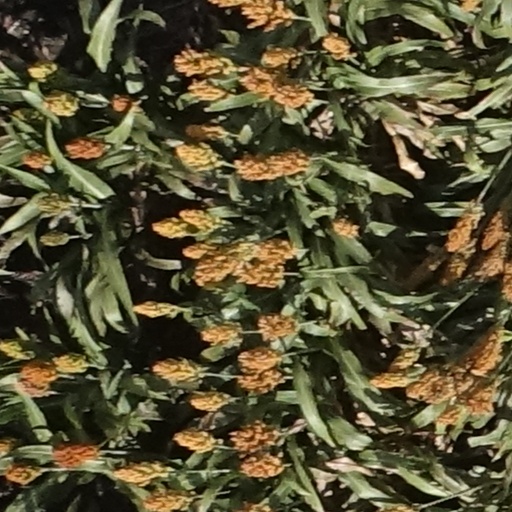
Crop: sorghum